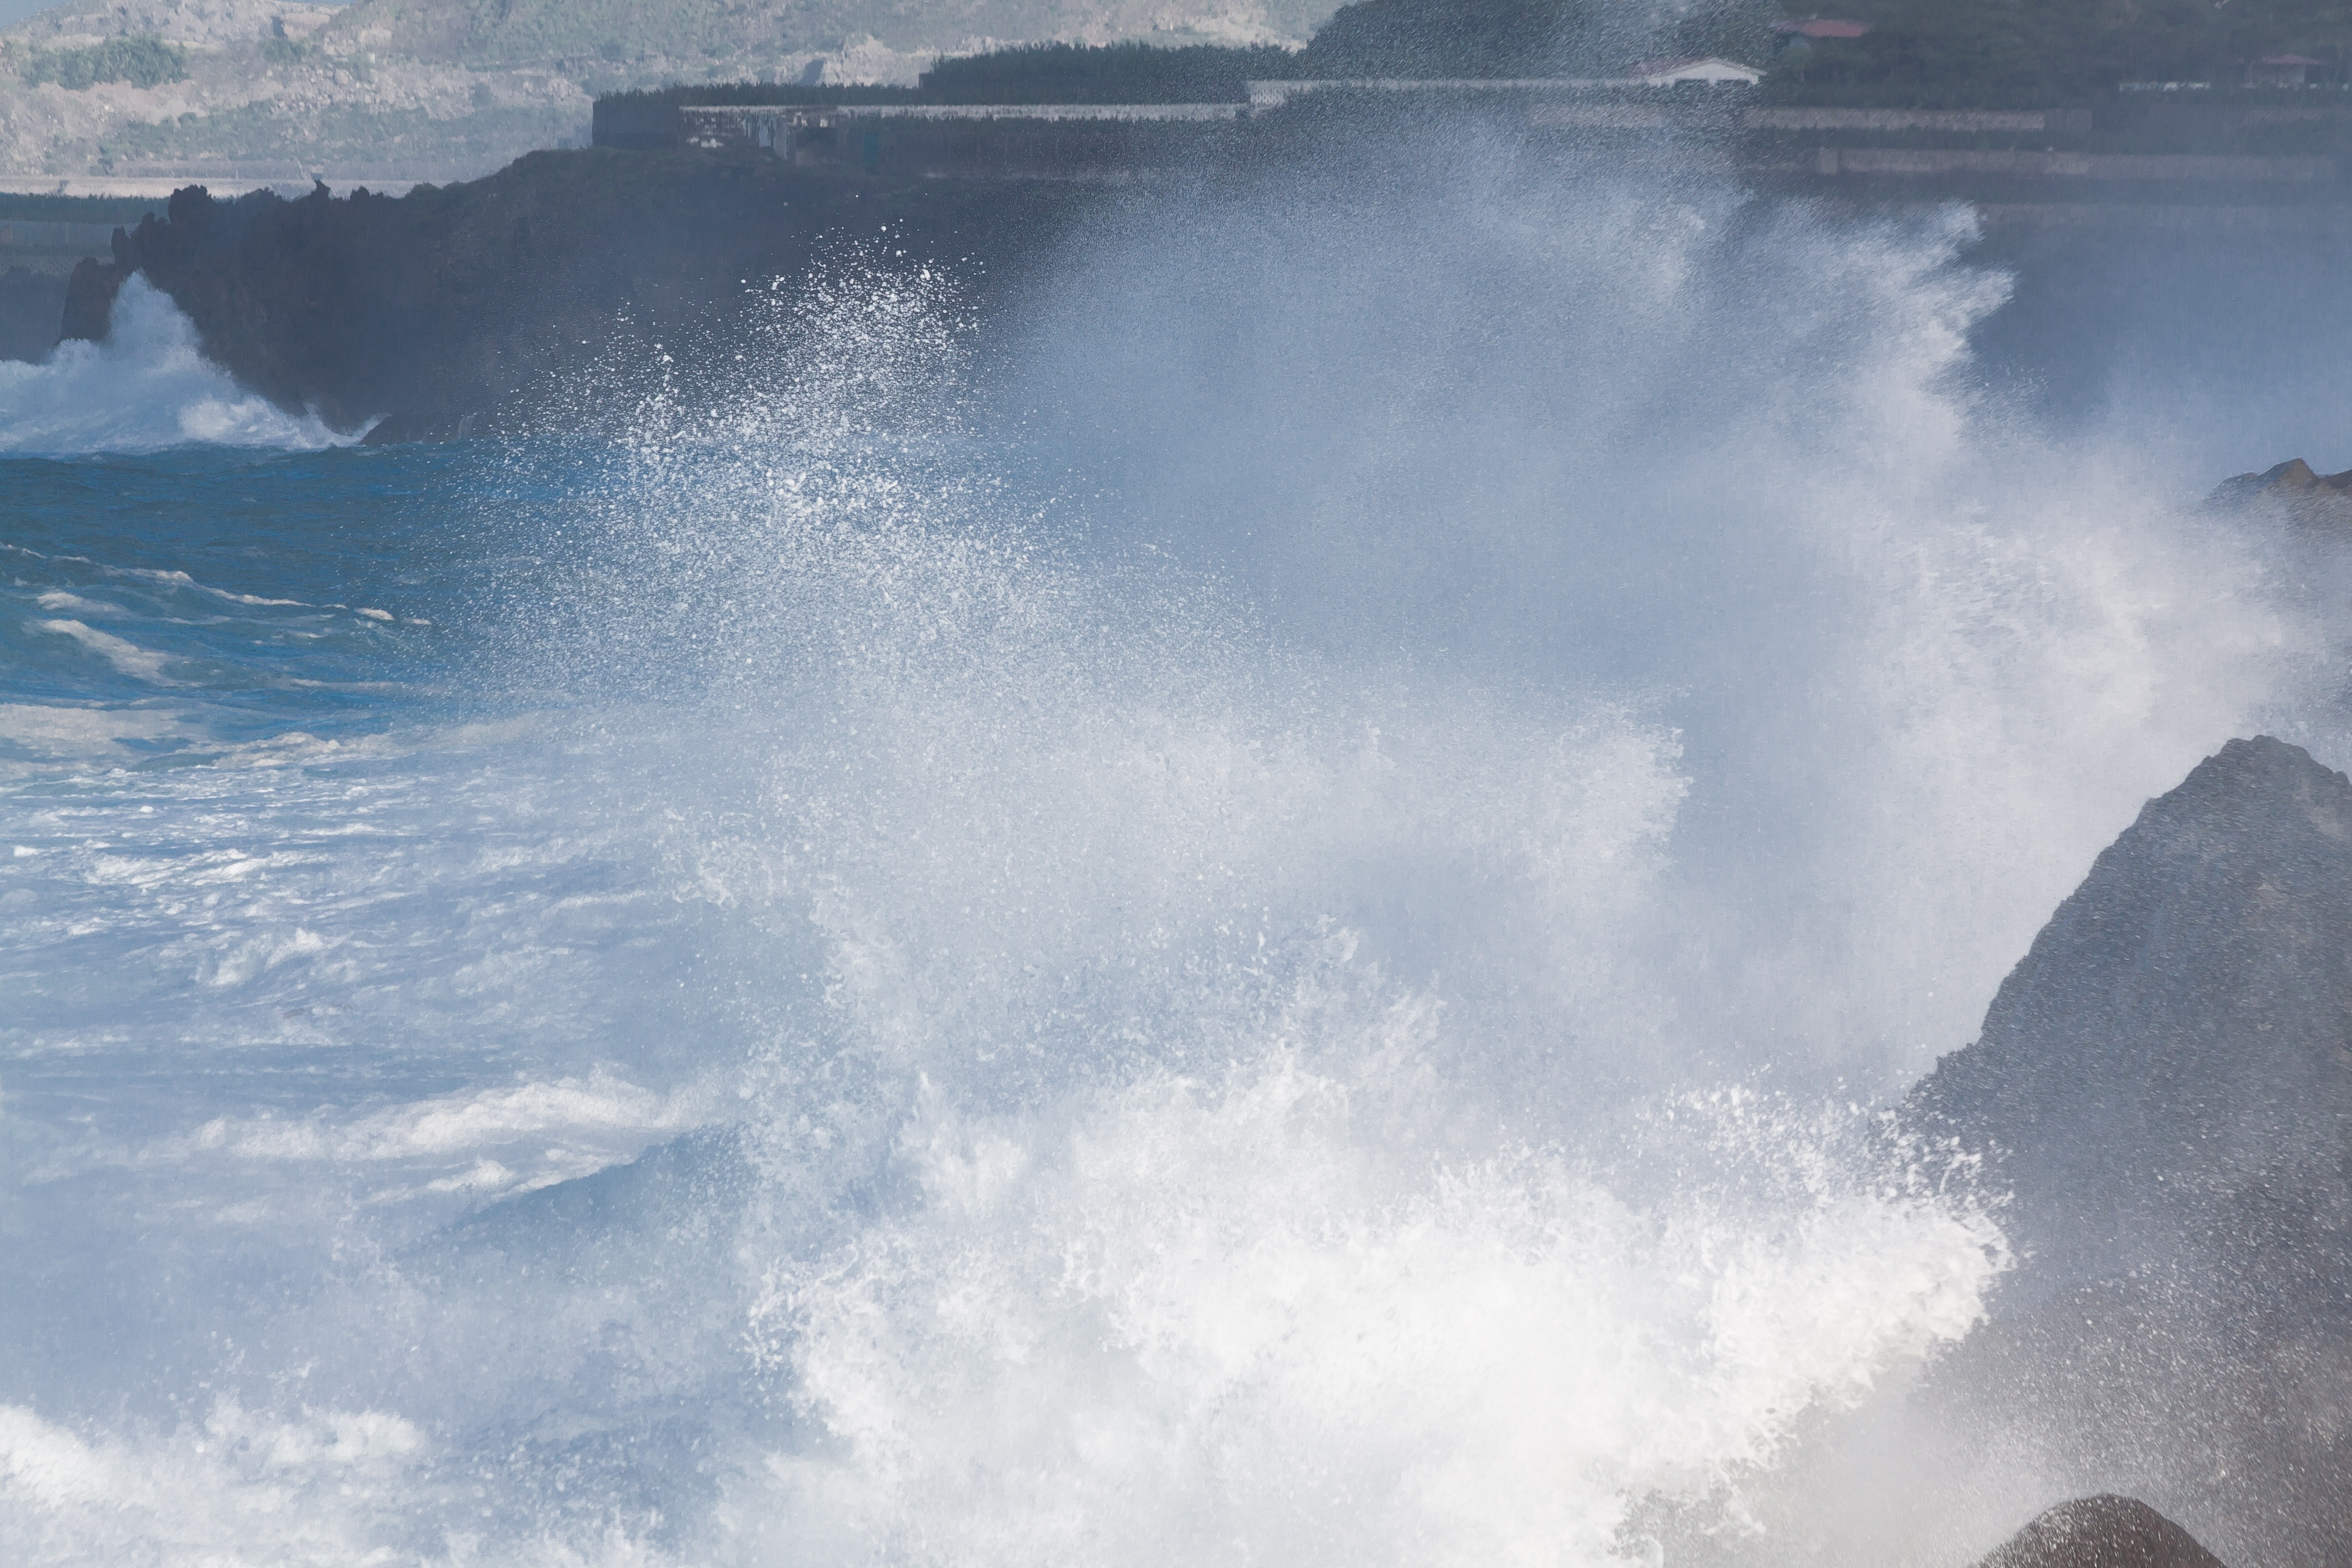
sea, coast, water, rock, ocean, horizon, cloud, sky, mist, white, sunlight, morning, wave, wind, atmosphere, surf, reflection, flood, spray, weather, holiday, blue, turquoise, stormy, dangerous, atmospheric phenomenon, atmosphere of earth, geological phenomenon, wind wave